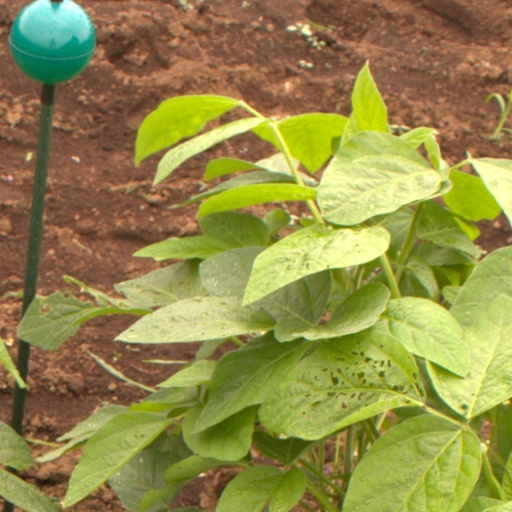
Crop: soybean